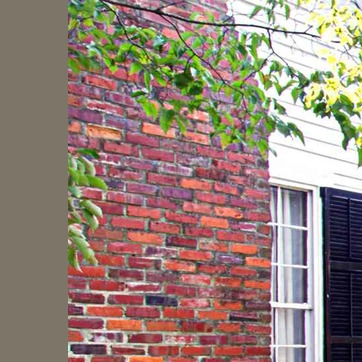
Material: brick